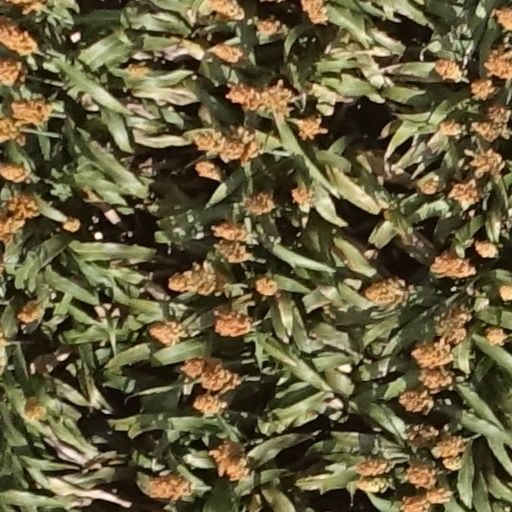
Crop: sorghum